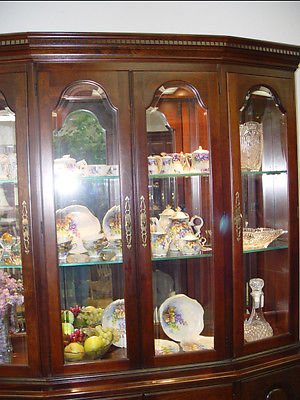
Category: cabinet